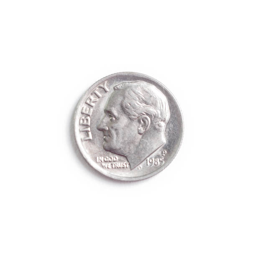
a dime on a white background